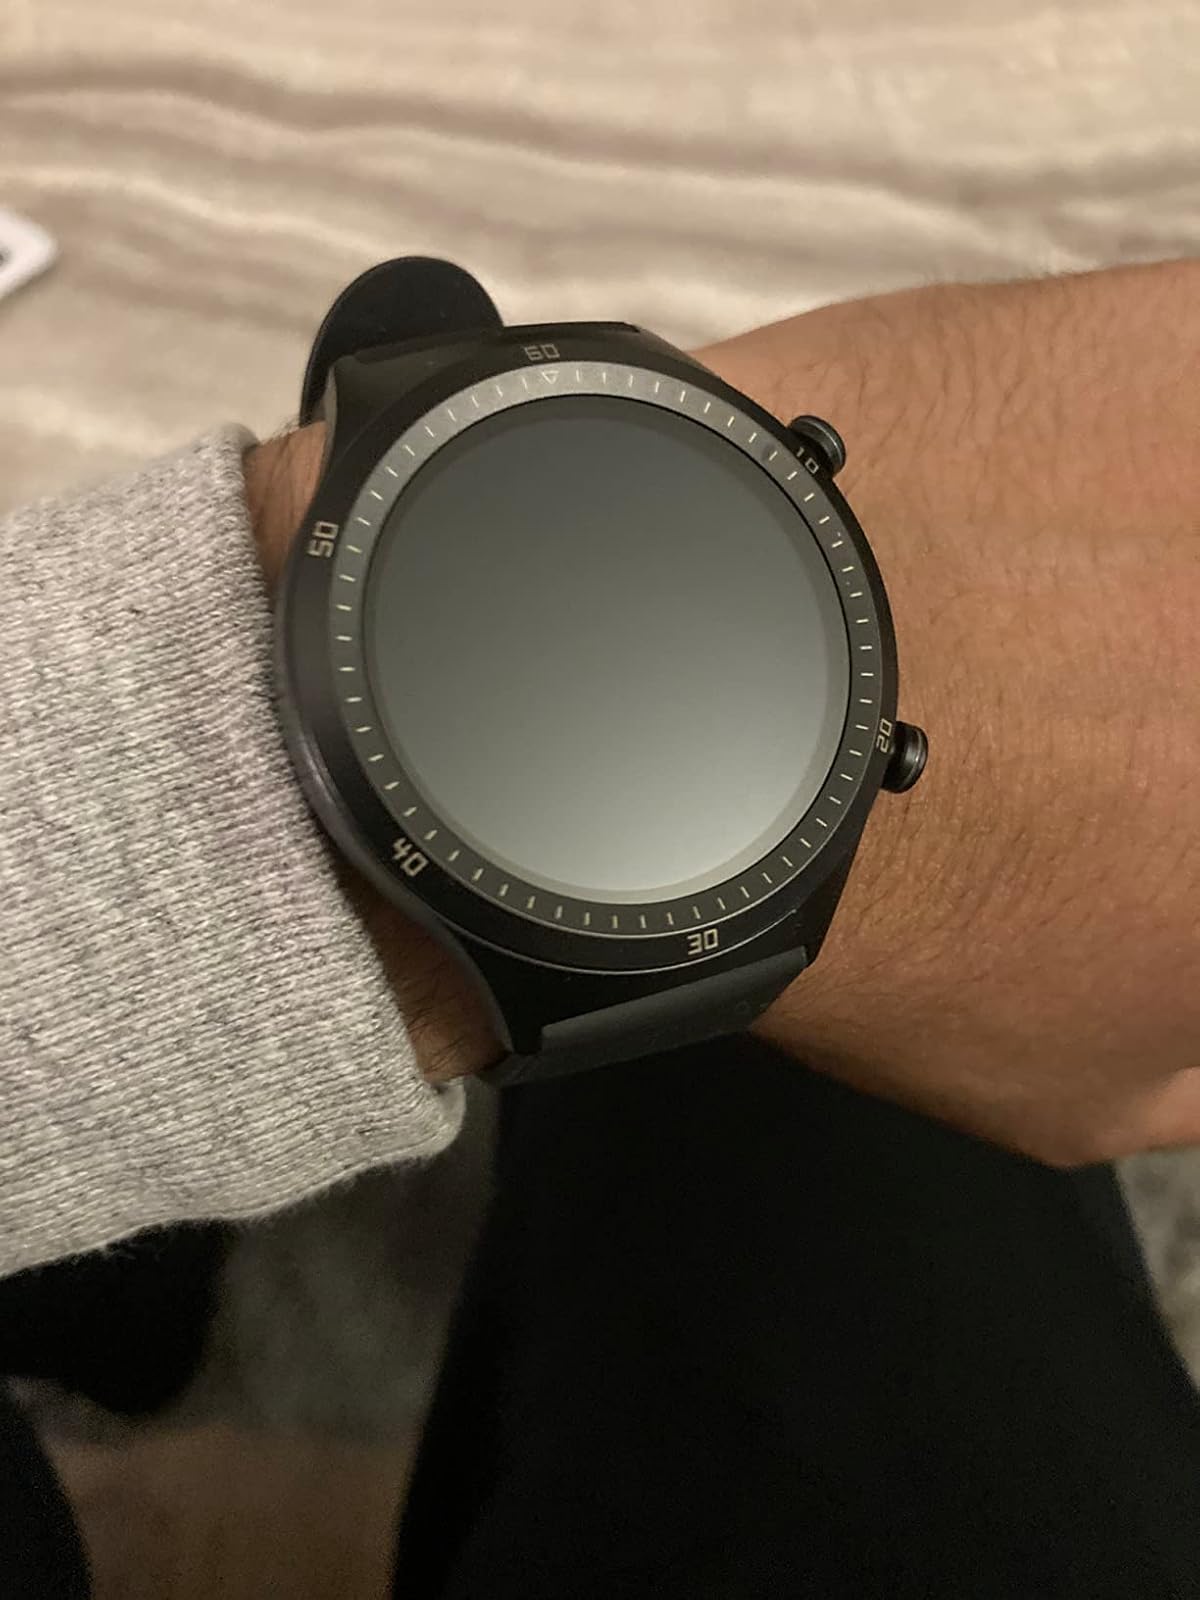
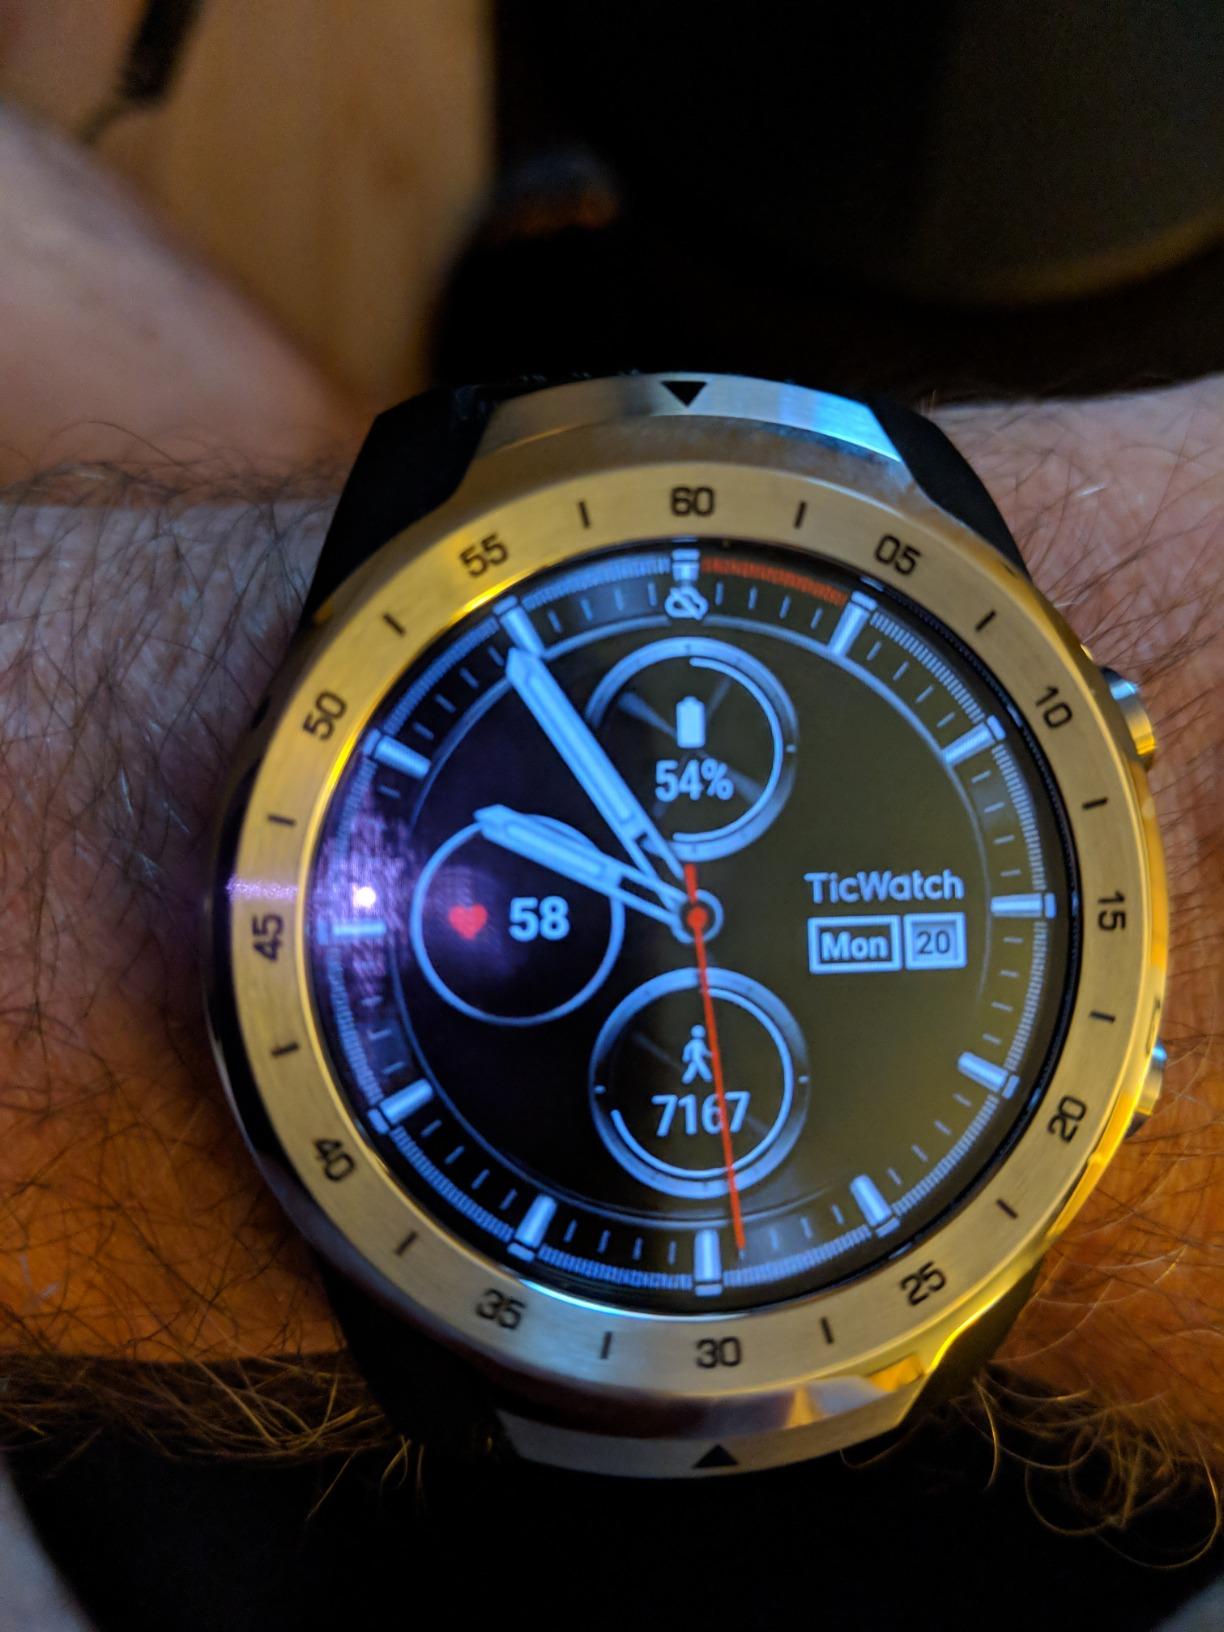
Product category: smartwatch
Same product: no